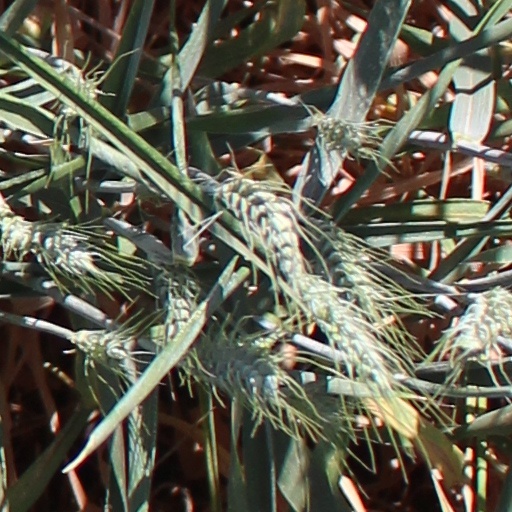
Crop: wheat